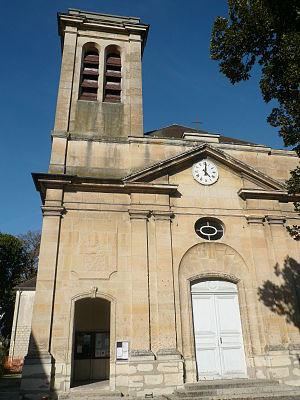
Eglise Saint-Wandrille
Le Pecq est une commune française située dans le département des Yvelines en région Île-de-France.